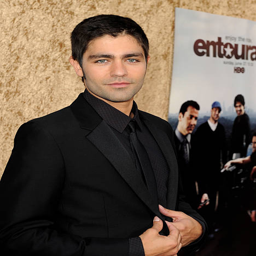
actor arrives at the premiere of season .